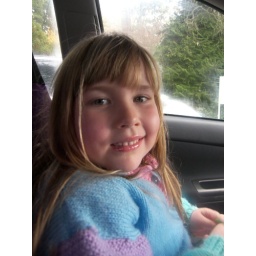
vi in the car on top of the mountain